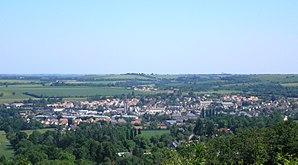
Aunay-sur-Odon est une ancienne commune française, située dans le département du Calvados en région Normandie, peuplée de 3 232 habitants.